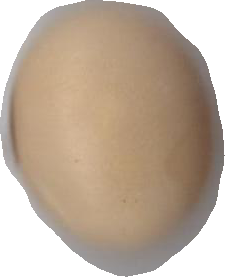
Variety: Anjasmoro